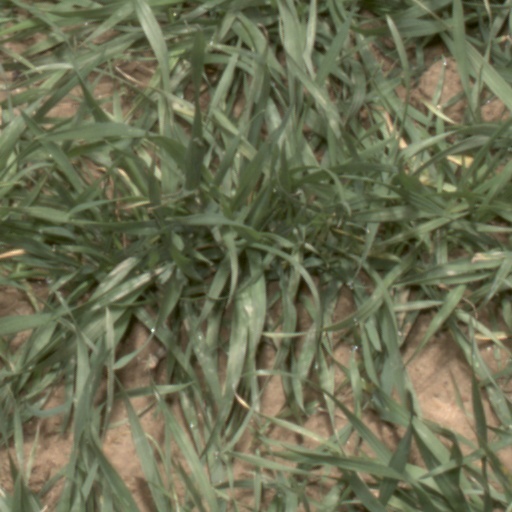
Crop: wheat